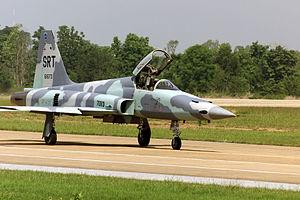
La Force aérienne royale thaïlandaise ou Kong Thab Akat Thai est la composante aérienne des Forces armées royales thaïlandaises.
Le Northrop F-5 est en fait une famille d'avions de chasse léger et maniable, conçu et fabriqué par Northrop aux États-Unis à partir de l'année 1962. Il existe deux modèles principaux, les variantes F-5A et F-5B Freedom Fighter originales et les variantes F-5E et F-5F Tiger II largement mises à jour. Fiables, performants et bon marché, ils ont rencontré un grand succès à l'export, puisqu'ils ont été adoptés par une trentaine de pays et construits à plus de 2 700 exemplaires.